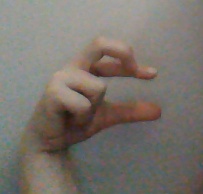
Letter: thal